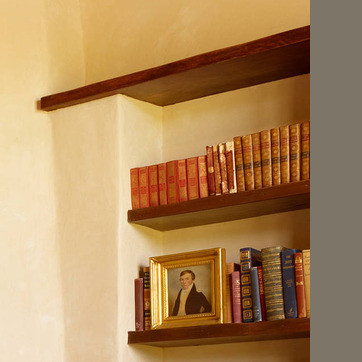
Material: paper